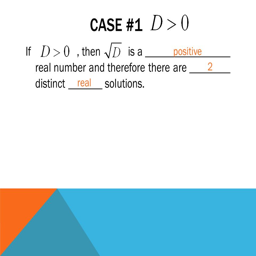
case # if , then is a real number and therefore there are distinct solutions .